Anglo-French War (1778–1783)

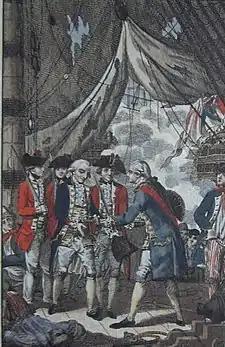
A 1785 engraving of Amdiral de Grasse surrendering to Admrial Rodney on board the French flagship "Ville de Paris"

By December 1780, the War in North America had reached a critical point. The Continental Army had suffered major defeats earlier in the year, with its southern armies either captured or dispersed in the loss of Charleston and the Battle of Camden in the south, while the armies of George Washington and the British commander-in-chief for North America, Sir Henry Clinton watched each other around New York City in the north. The national currency was virtually worthless, public support for the war, about to enter its sixth year, was waning, and army troops were becoming mutinous over pay and conditions.